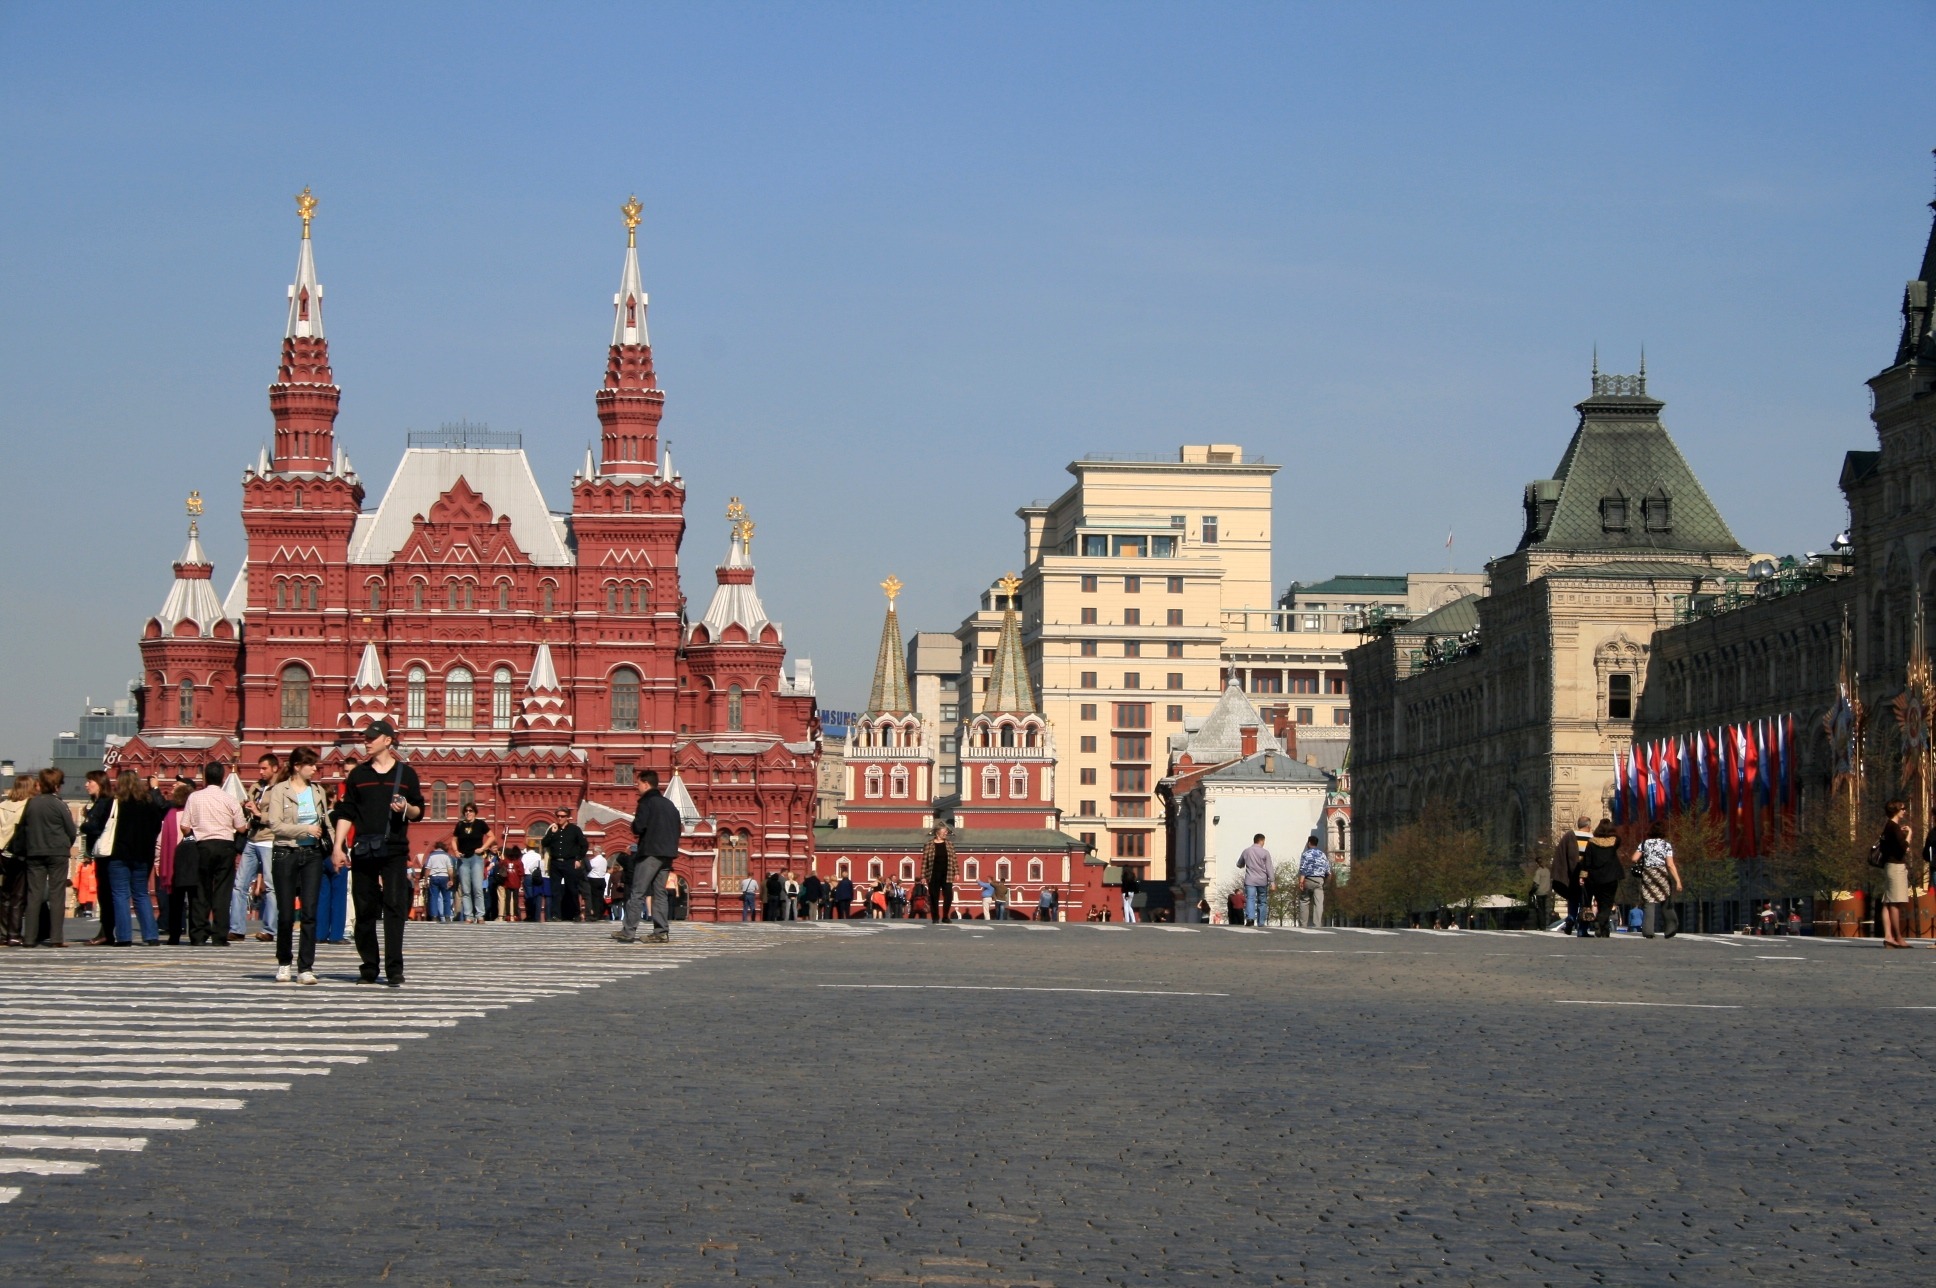
architecture, skyline, town, city, cityscape, downtown, tower, plaza, landmark, tourism, place of worship, town square, red square, human settlement, state history museum, red brick building, cloudless blue sky, silver roofs, gum department stores